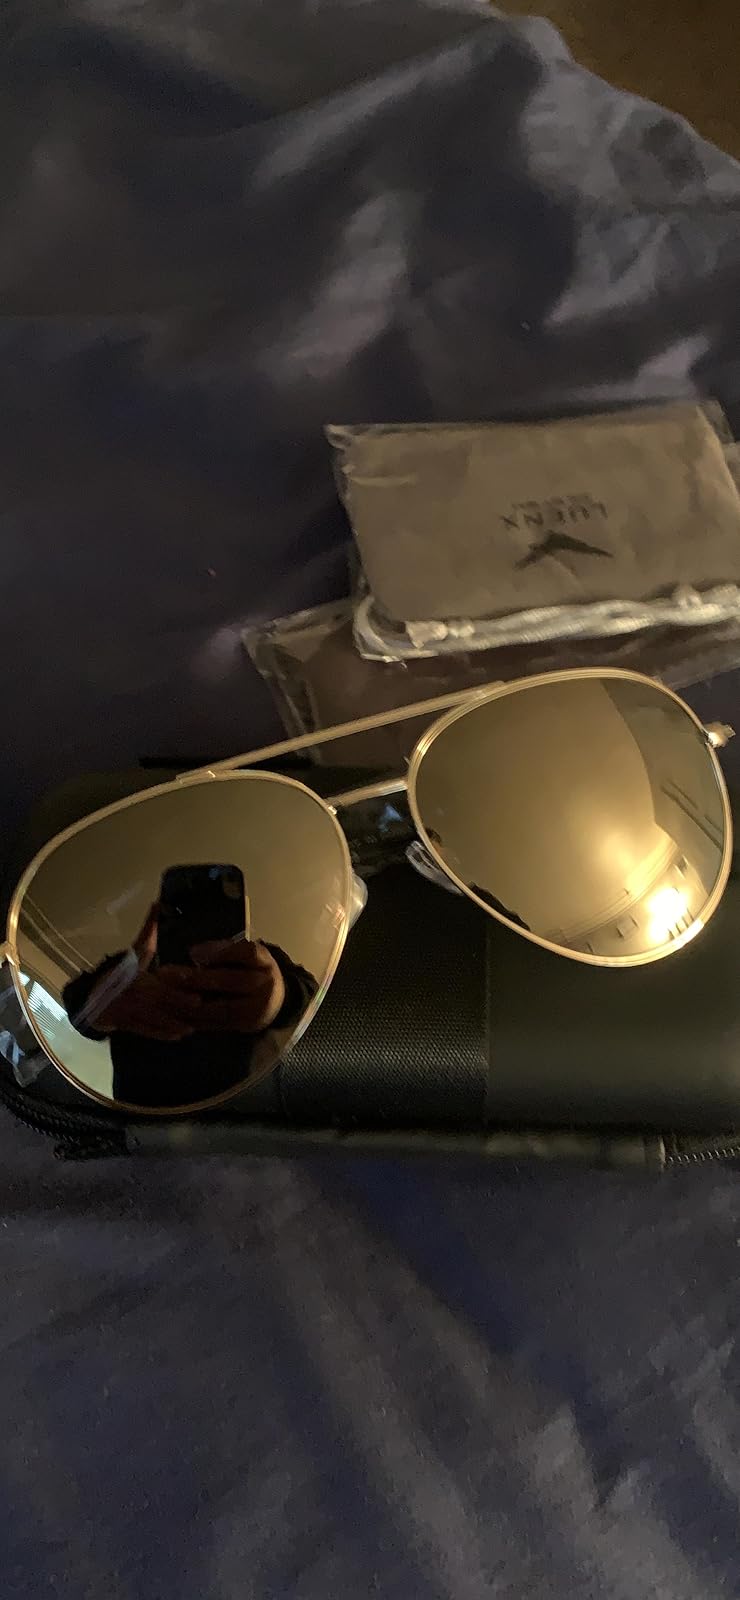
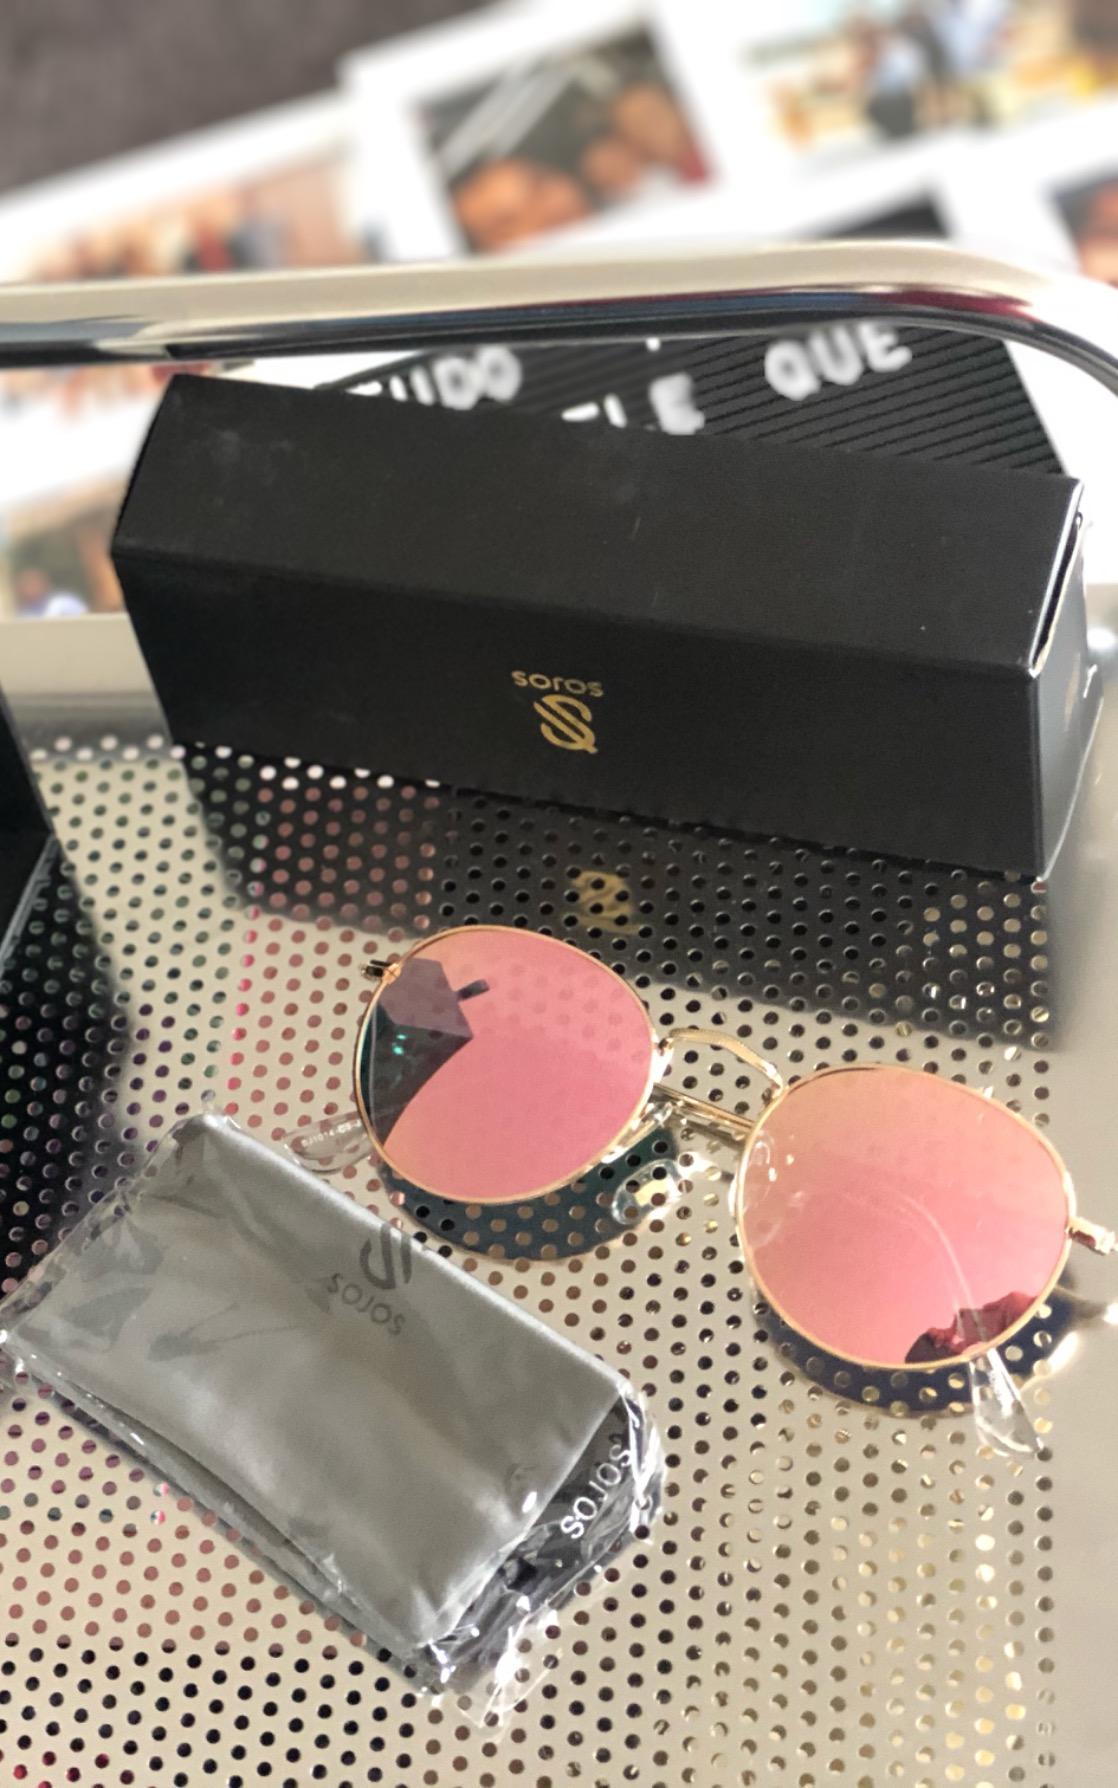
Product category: accessories_sunglasses
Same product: no